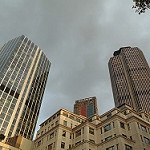
Label: buildings